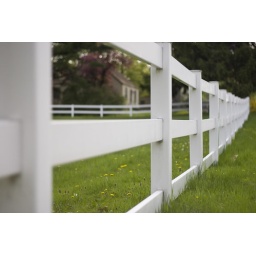
This fence guards a large field on 32nd street. I believe they have (or had) horses in this pasture.